Port Royal Cays

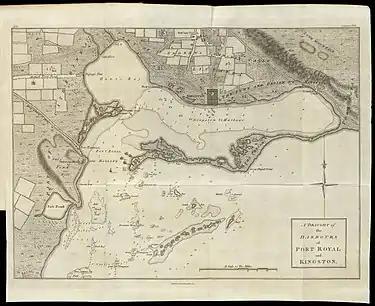
Port Royal Cays on a map of 1774

The Port Royal Cays are a small group of uninhabited islands or cays off Port Royal, Jamaica, located at and arranged in the shape of an atoll with a diameter between 4 and 5 km, and a total area of 12 km. The land area is about 0.03 km. There are eight named cays, including South Cay Rock which is sometimes subsumed with South Cay.